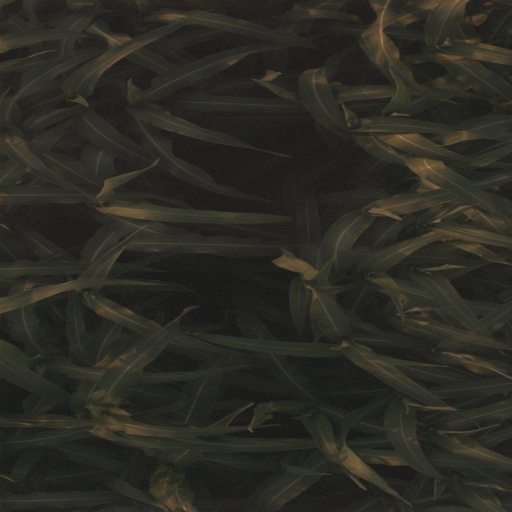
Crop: sorghum